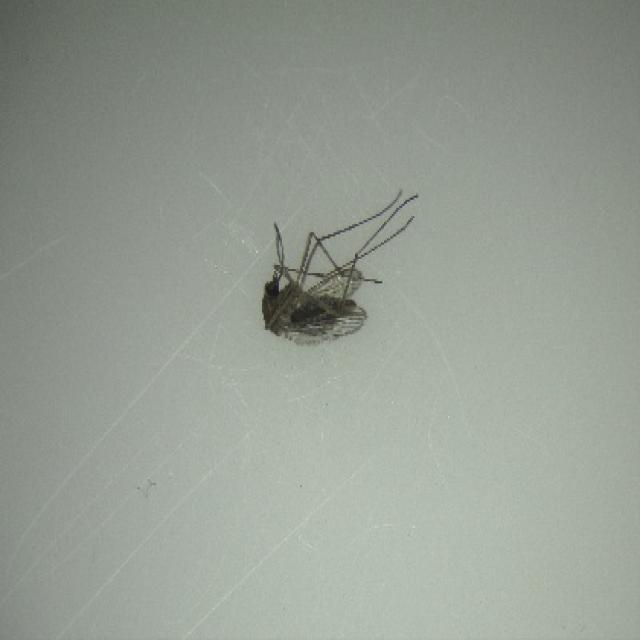
Species: culex_tritaeniorhynchus